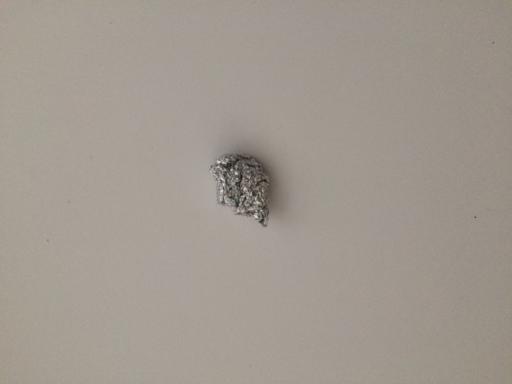
Waste category: metal